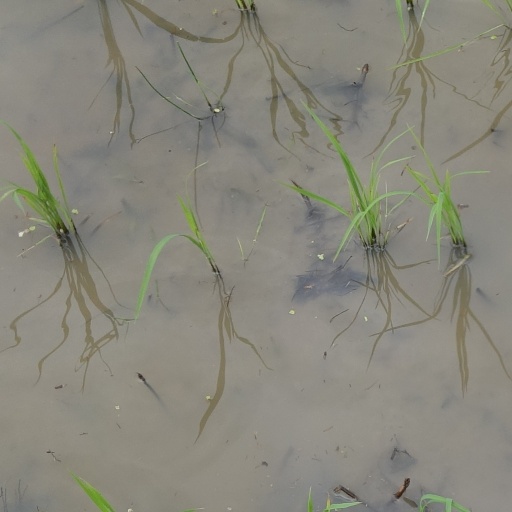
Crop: rice